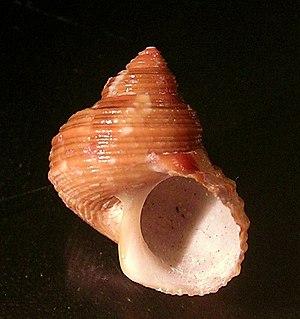
Le genre Turbo regroupe des espèces de gastéropodes prosobranches de la famille des Turbinidae, parfois appelés « turbans » en français.